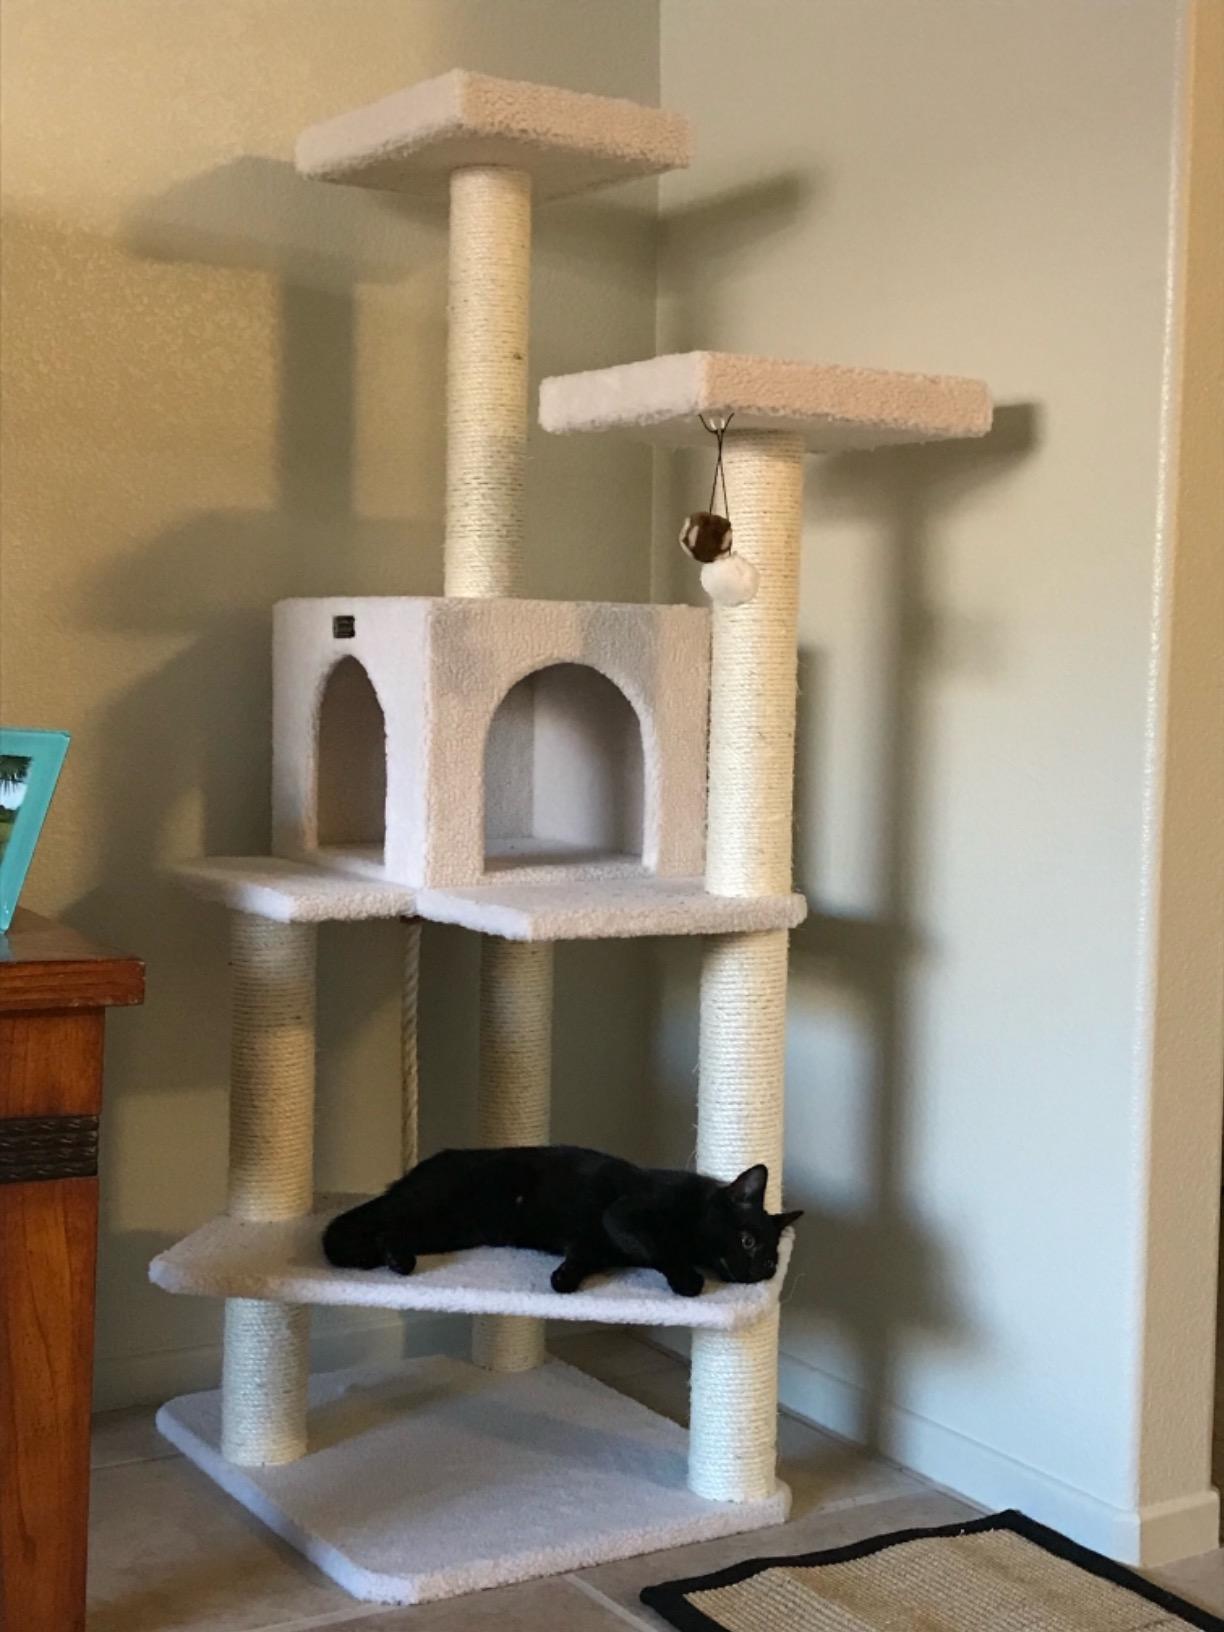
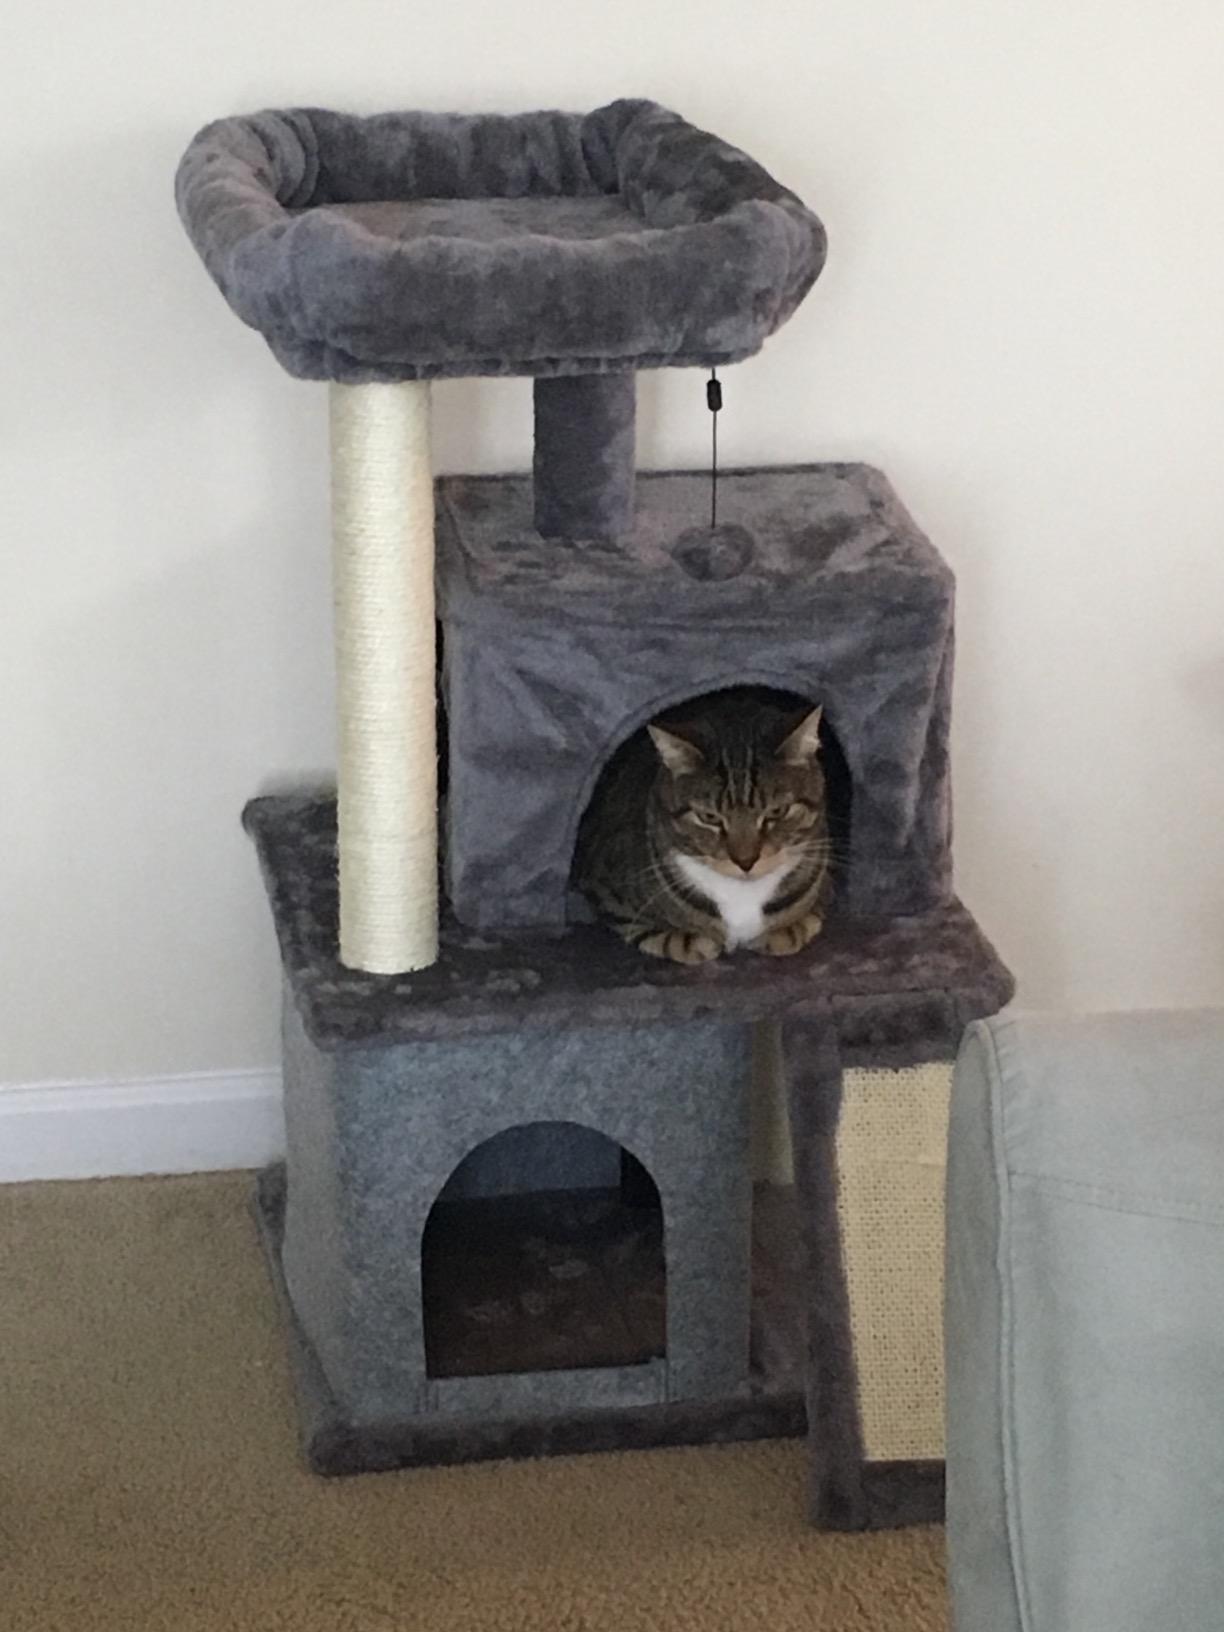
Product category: items_cat tree
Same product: no